Turn Me On (David Guetta song)

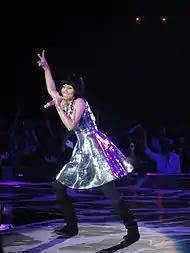
Nicki Minaj live at the Femme Fatale Tour

Al Fox of BBC Music wrote that "the best results come when Guetta mercilessly rips artists from their comfort zone – take Minaj in songbird mode on 'Turn Me On." Allmusic's David Jeffries wrote that "Nicki Minaj does a pole dance on the operating table for 'Turn Me On', while picking it as one of the best tracks on the album. Carol Cooper of "The Village Voice" gave a review talking about her voice, writing that "on 'Turn Me On' Nicki Minaj gamely shifts between her Madonna range and her Rihanna register." Ken Capobianco somewhat echoed the same thought of Cooper, writing that " Nicki Minaj delivers solid singing on the track."